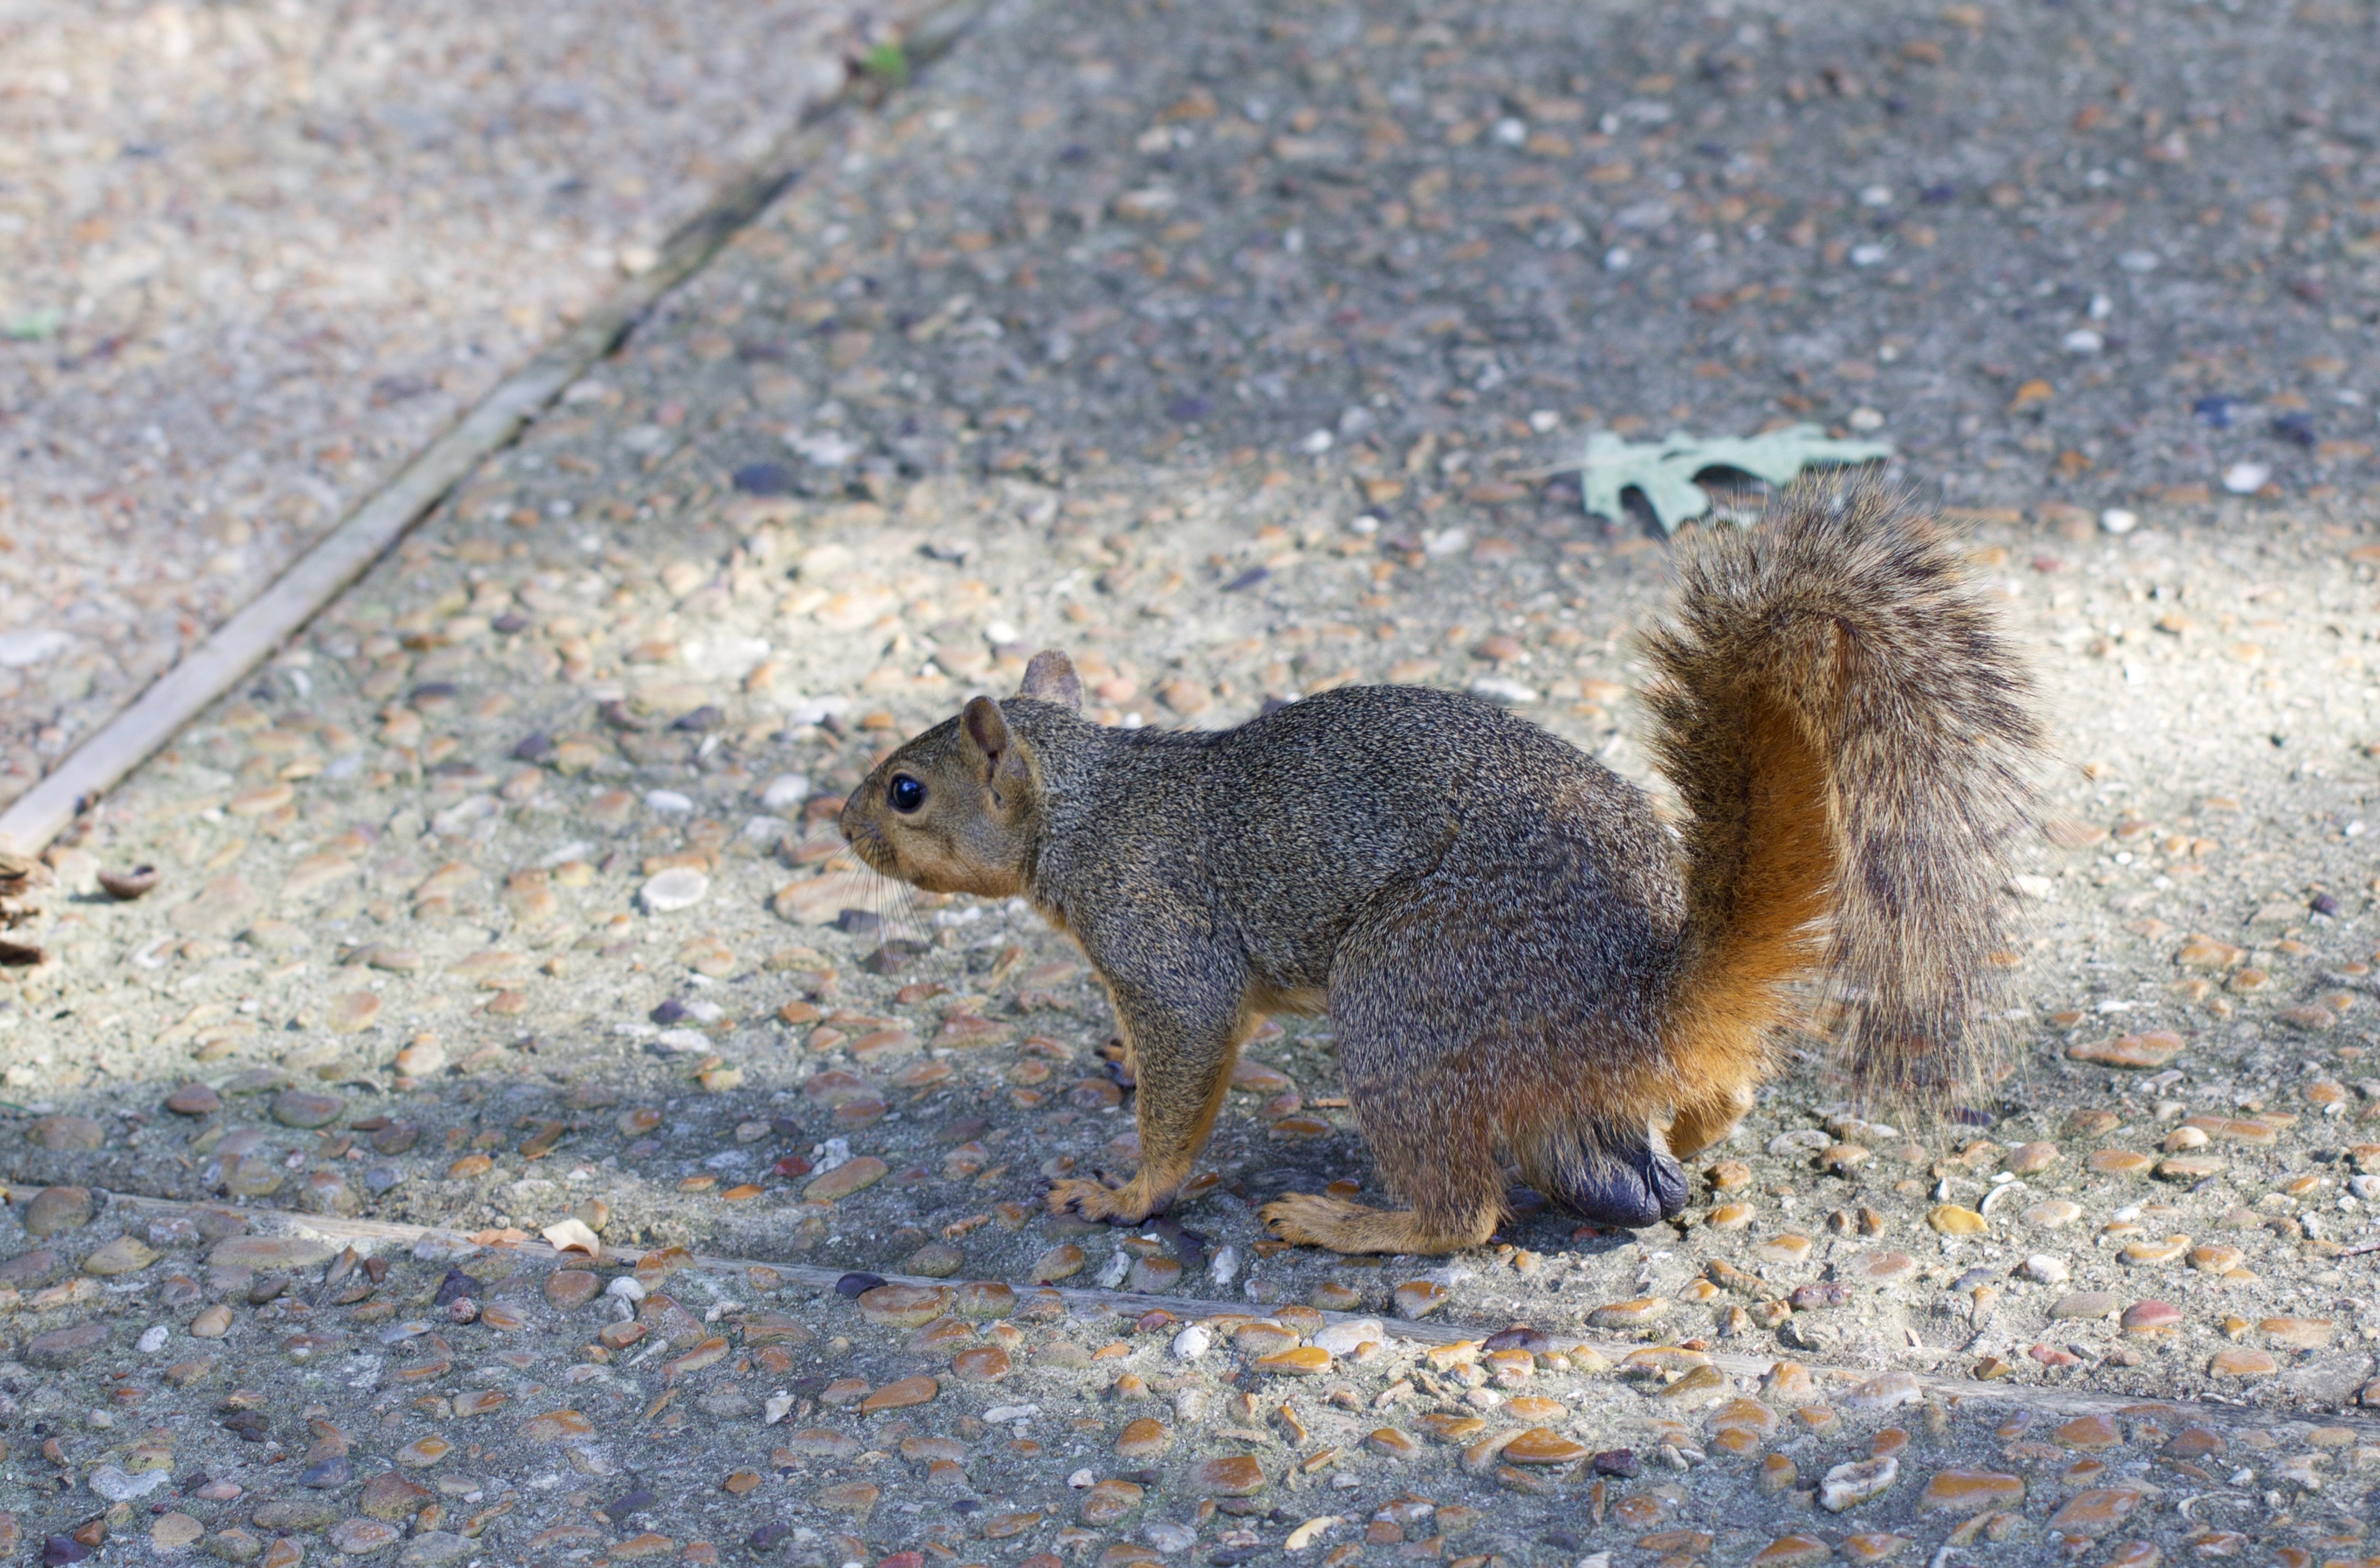
wildlife, mammal, squirrel, rodent, fauna, vertebrate, fox squirrel